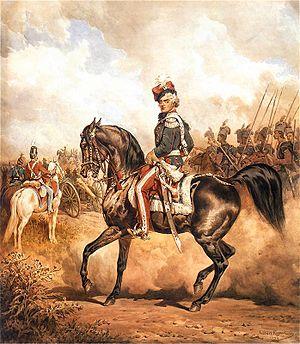
Eustachy Erazm Sanguszko °26 octobre 1768 à Radzyń Podlaski† 2 décembre 1844 à Slavouta, prince de la famille Sanguszko,